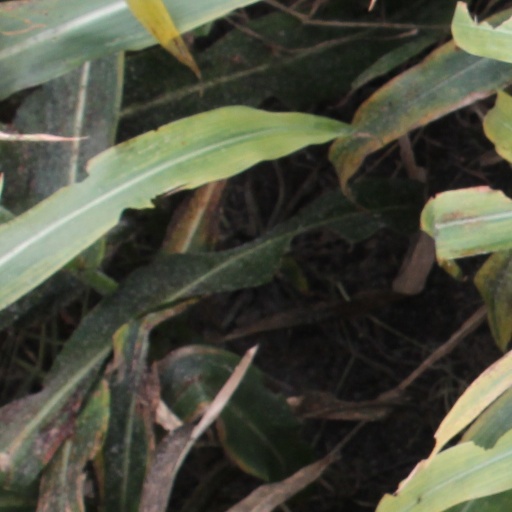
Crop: sorghum